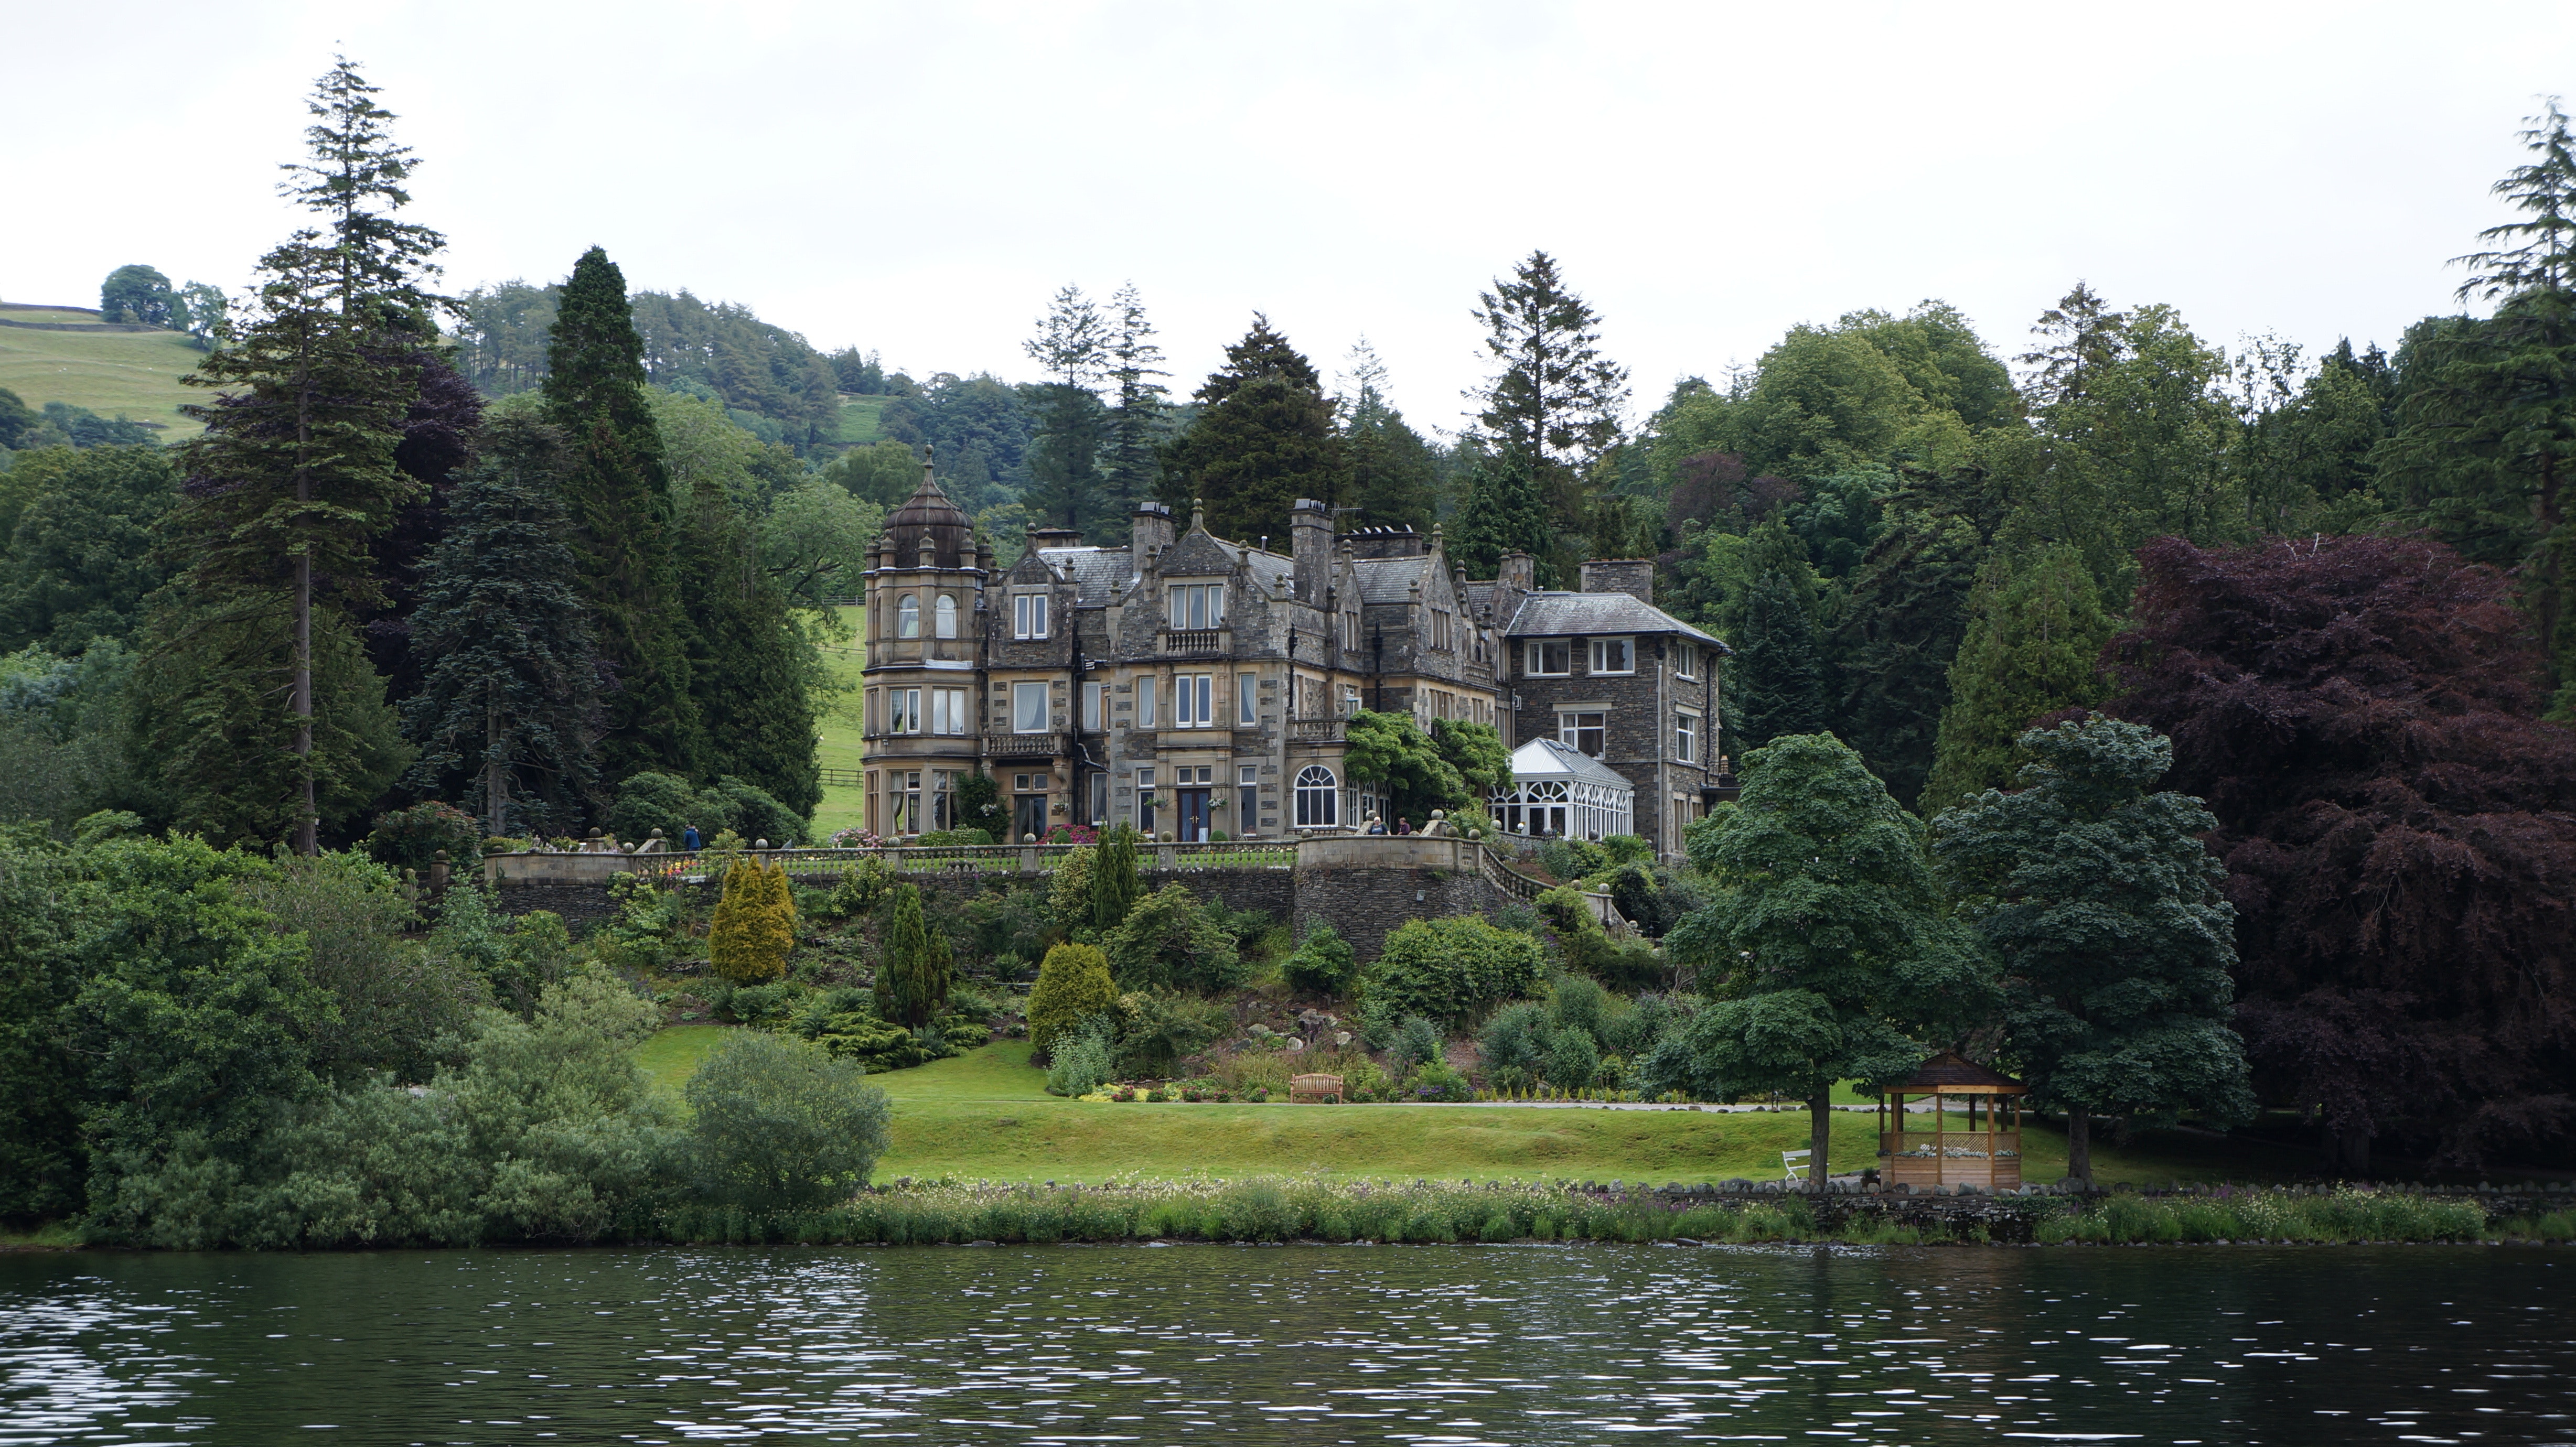
natural landscape, nature, vegetation, estate, water, bank, property, lake, mansion, tree, house, river, hill station, pond, waterway, home, watercourse, building, reflection, highland, reservoir, tarn, landscape, lake district, villa, plant, historic house, botanical garden, landscaping, lacustrine plain, cottage, forest, garden, stately home